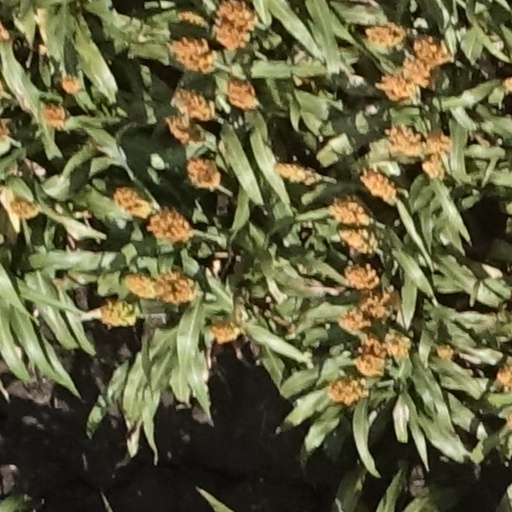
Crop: sorghum